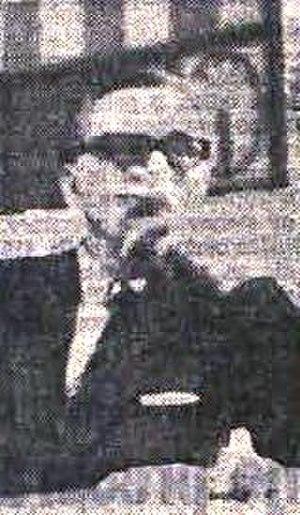
Stojan Puc est un joueur d'échecs slovène né le 9 avril 1921 à Novo Mesto et mort le 29 janvier 2004 à Kranj. Il a remporté l'olympiade d'échecs de 1950 avec l'équipe de Yougoslavie et reçu le titre de maître international la même année. La fédération internationale lui a décerné le titre de Grand maître international honoraire en 1984.